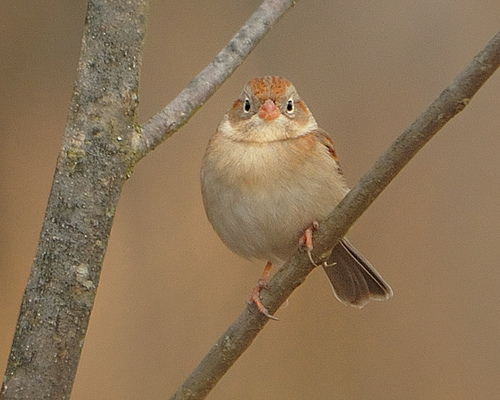
a puffy brown bird with an orange brown crown, and short orange bill.
this bird has a brown striped crown, white eyerings, and a light brown breast and belly.
this bird is brown and white in color with a shirt red beak and white eye ring.
this bird has a speckled belly and breast with a short pointy bill.
bird has brown beak, tarsus and feet, and black eye with white eyering, and gray breast, belly and abdomena medium sized bird with a small bill and black eyesthe small bird has orange thighs and feet, a light colored belly, and a orange bill.
this small bird has a coffee colored belly with a fat face.
this small, wide bird has a tan breast and belly, and an orange patterned crown.
the tubby round bird has oranges and red crown with light brown belly and orange tarsus feet.
Species: Field Sparrow